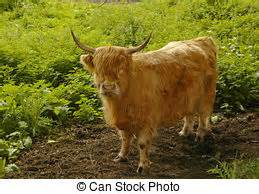
Label: mucca